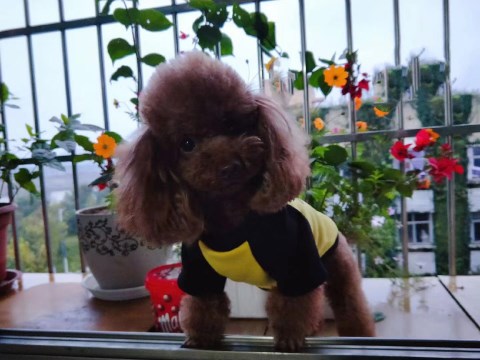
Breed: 2925-n000114-toy_poodle